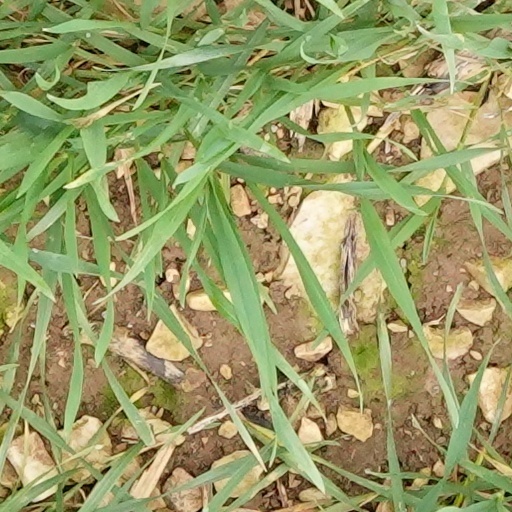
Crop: wheat